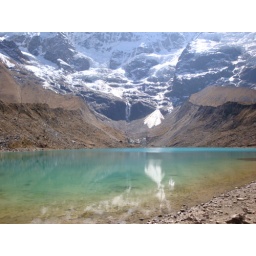
Glacial lake with mountain (Umantay) and glacier in background.